Charles J. Boyle

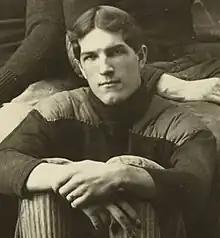

Charles John Boyle ( – April 21, 1947) was an American college football player and coach. Boyle grew up in Worcester, Massachusetts and played football at Dartmouth College from 1896 to 1900 before graduating in 1901. He was an assistant football coach at Dartmouth for a couple years and was the head football coach at Ohio Wesleyan University from 1901 to 1902 and Western Reserve University in Cleveland in 1903.